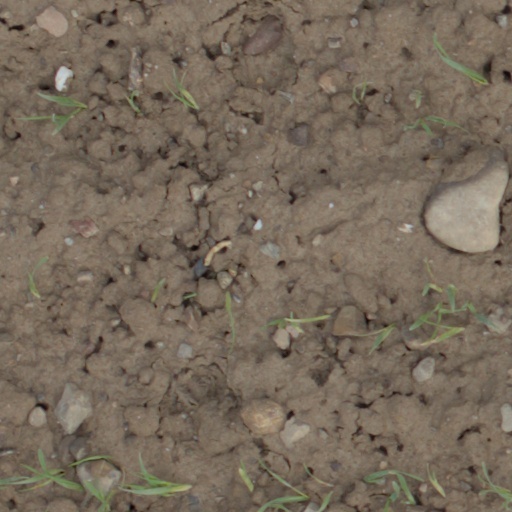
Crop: wheat